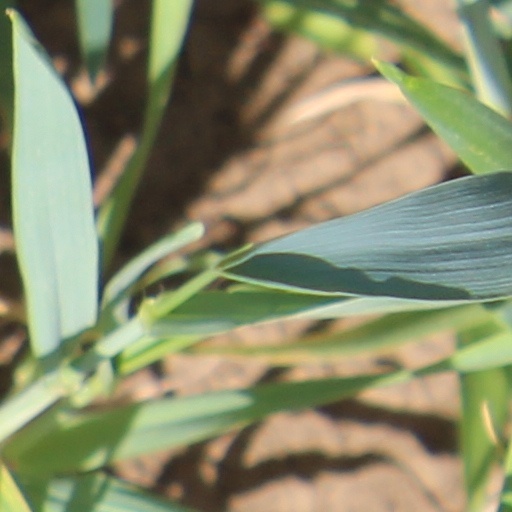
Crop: wheat